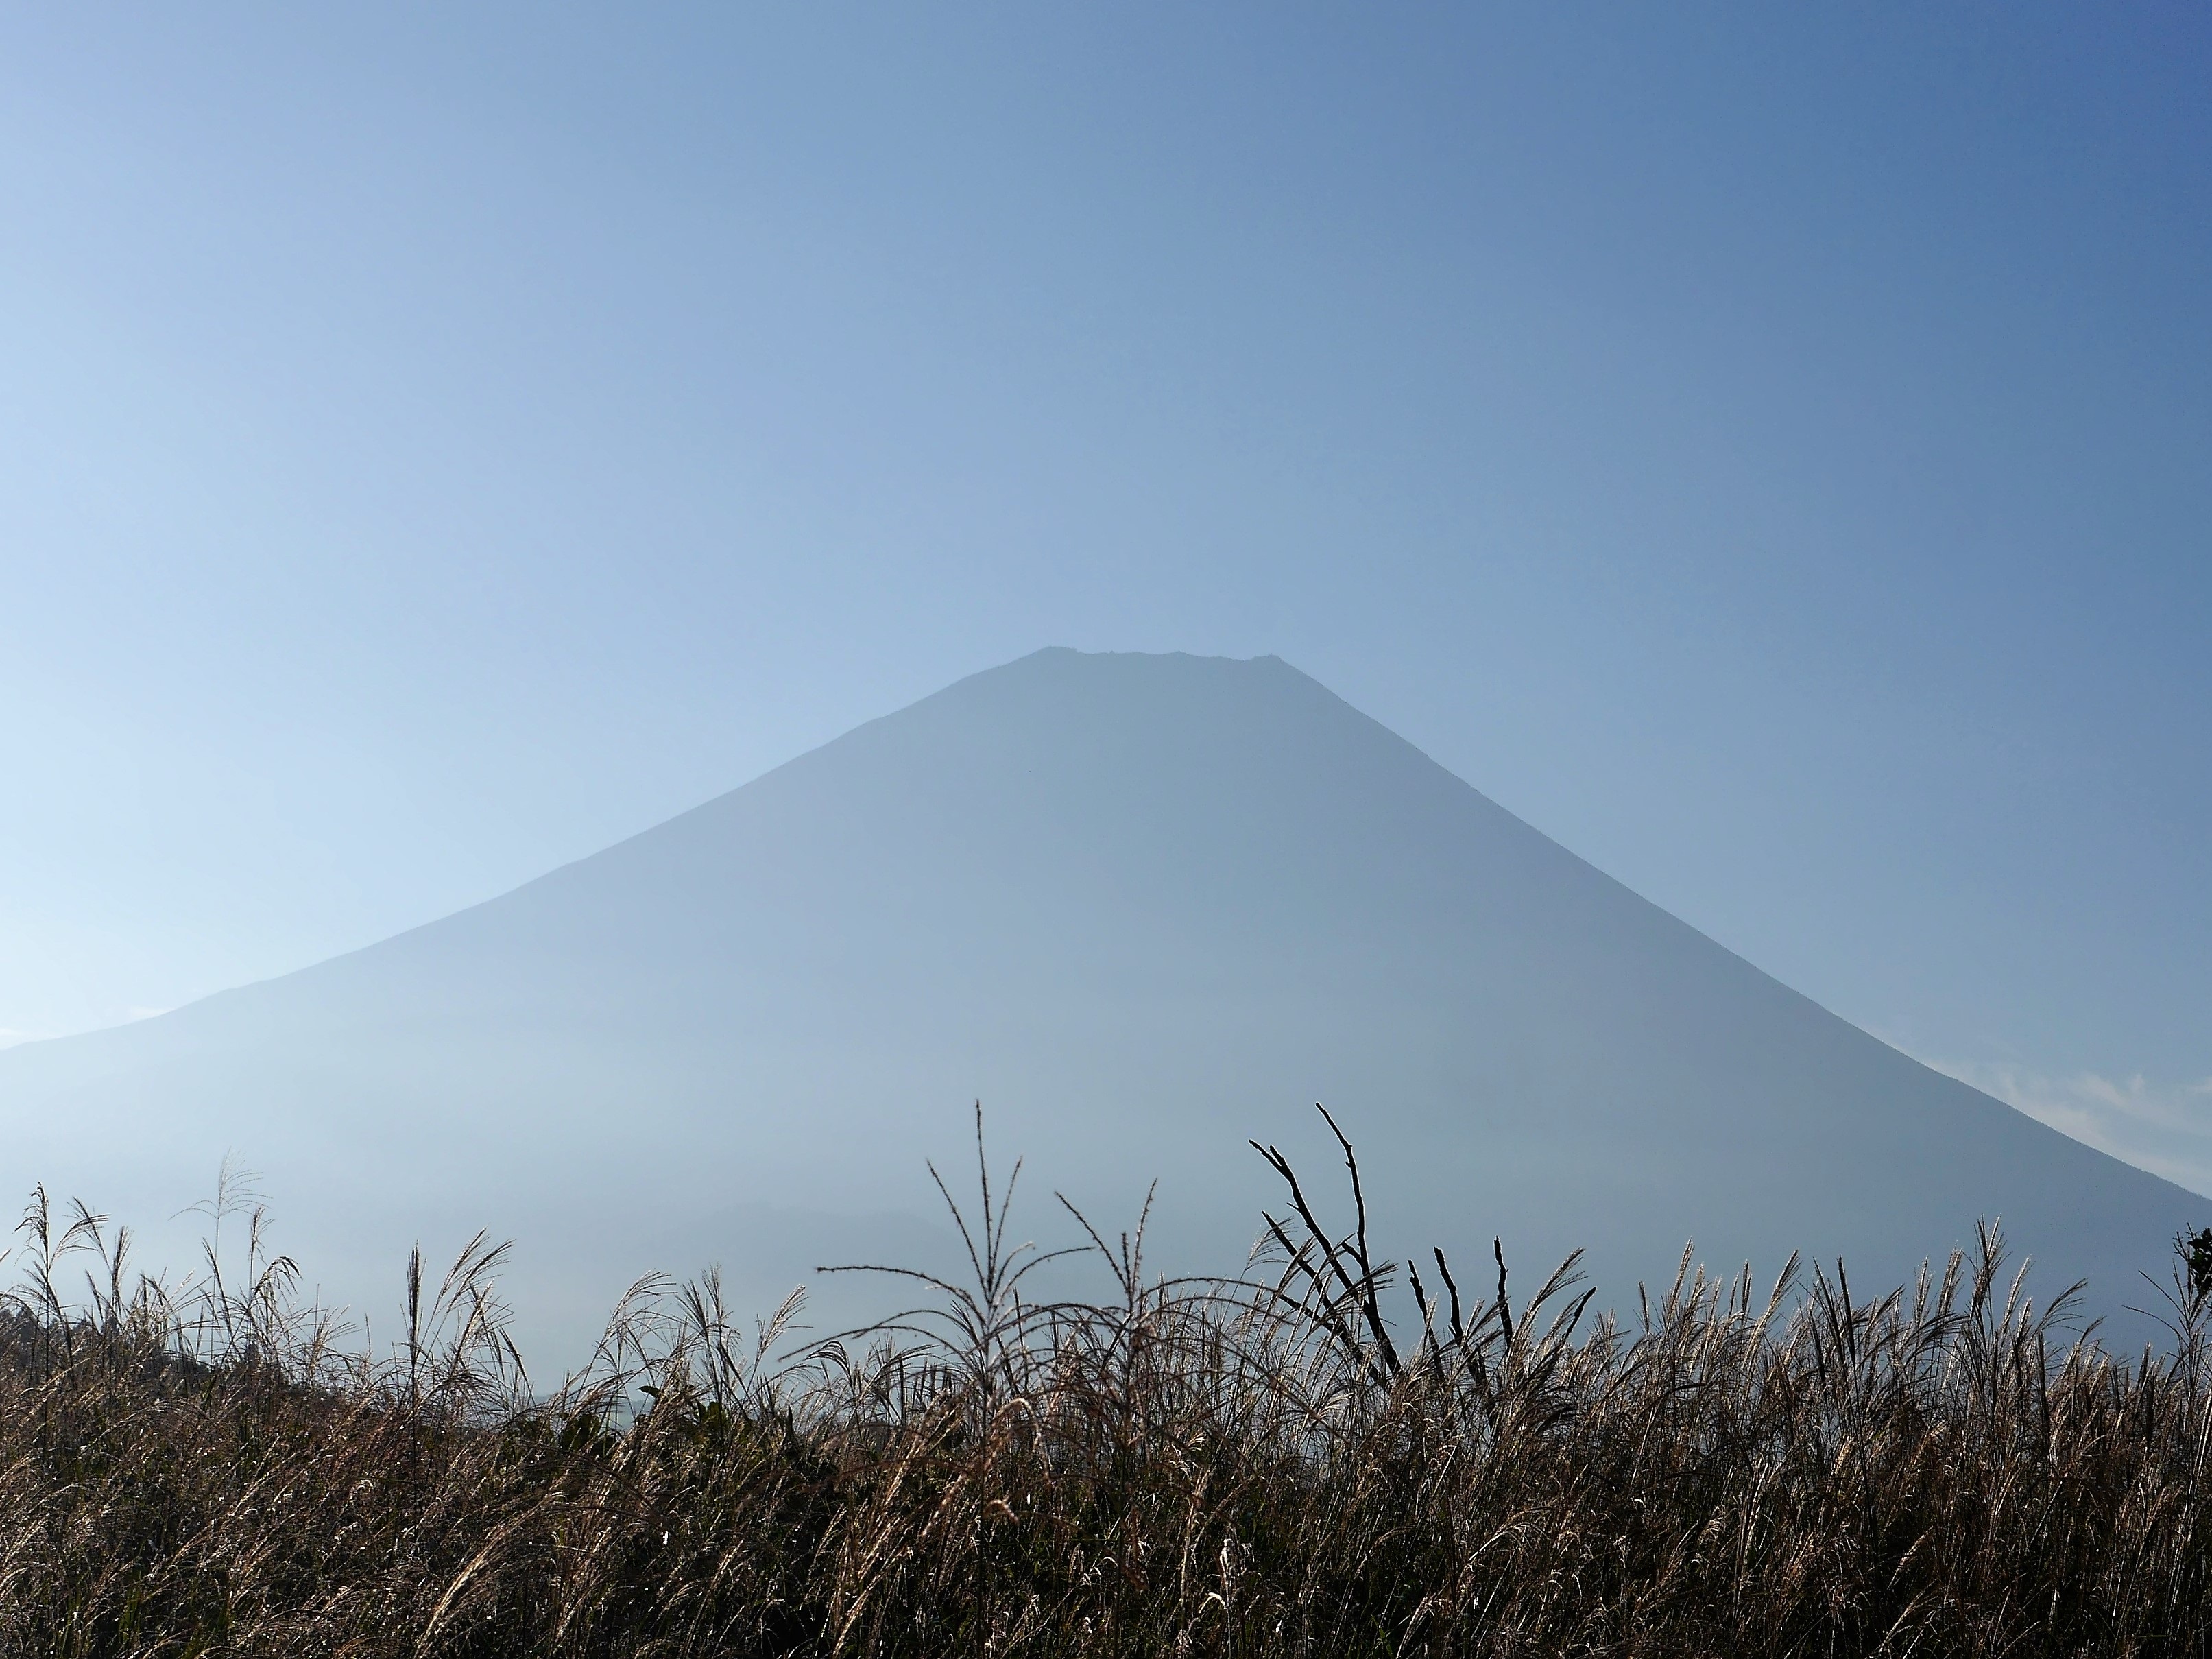
horizon, mountain, cloud, prairie, sunlight, morning, hill, wind, dawn, ridge, plain, summit, plateau, habitat, ecosystem, mt fuji, landform, stratovolcano, natural environment, geographical feature, atmospheric phenomenon, mountainous landforms, volcanic landform, yamanashi prefecture